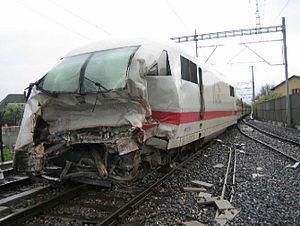
Cette liste d'accidents ferroviaires en Suisse est une liste non exhaustive des accidents de chemin de fer survenus en Suisse.